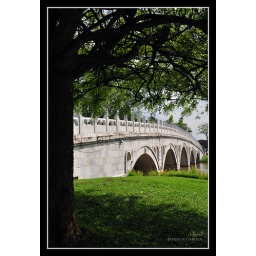
water under the bridge under the tree